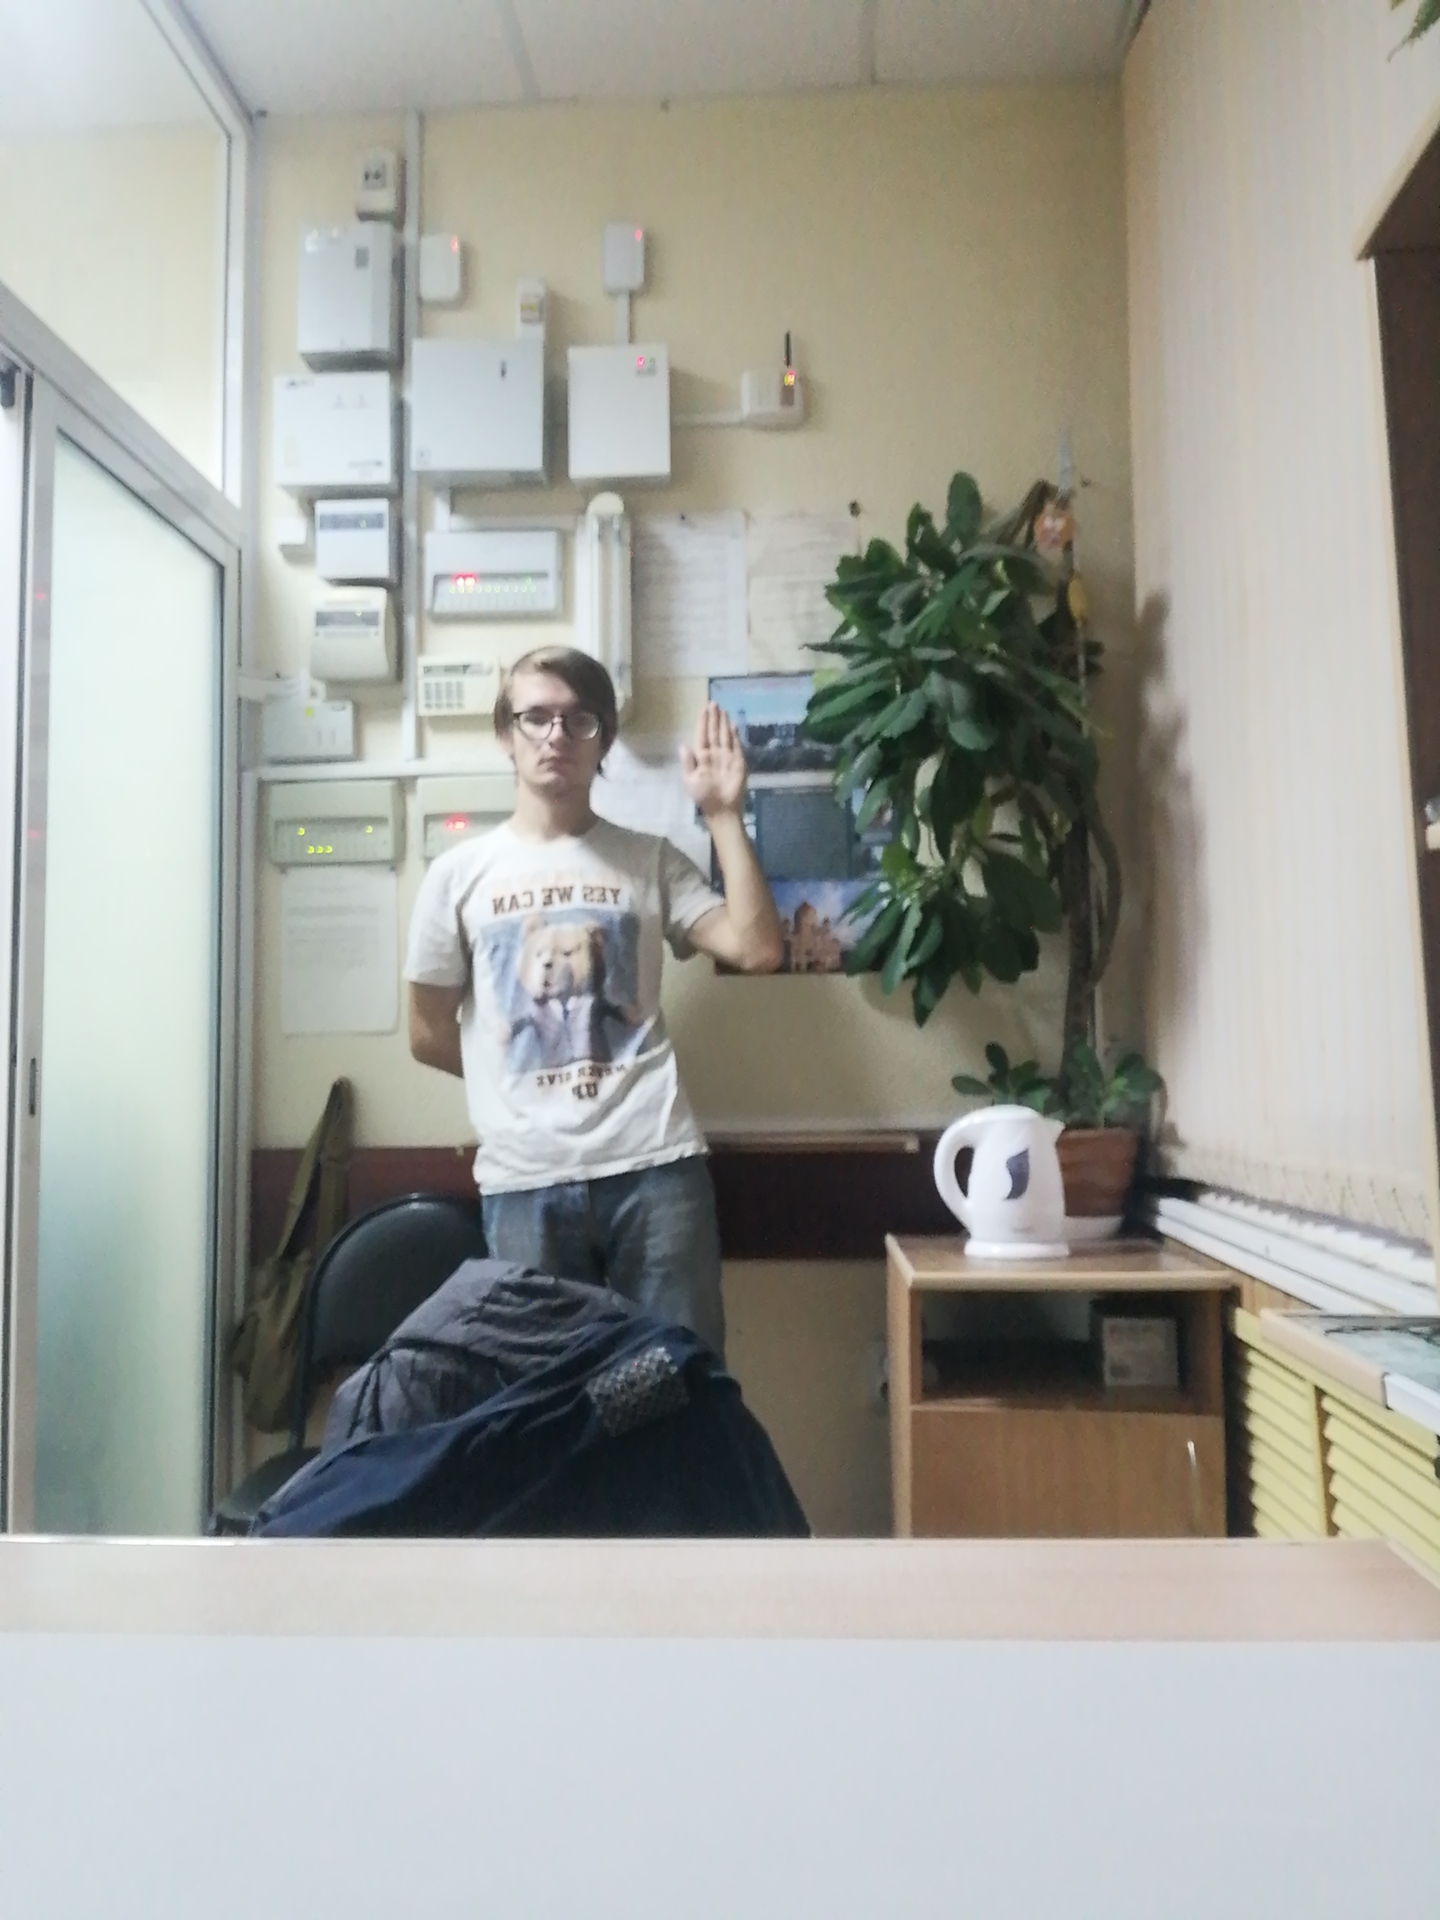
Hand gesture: stop